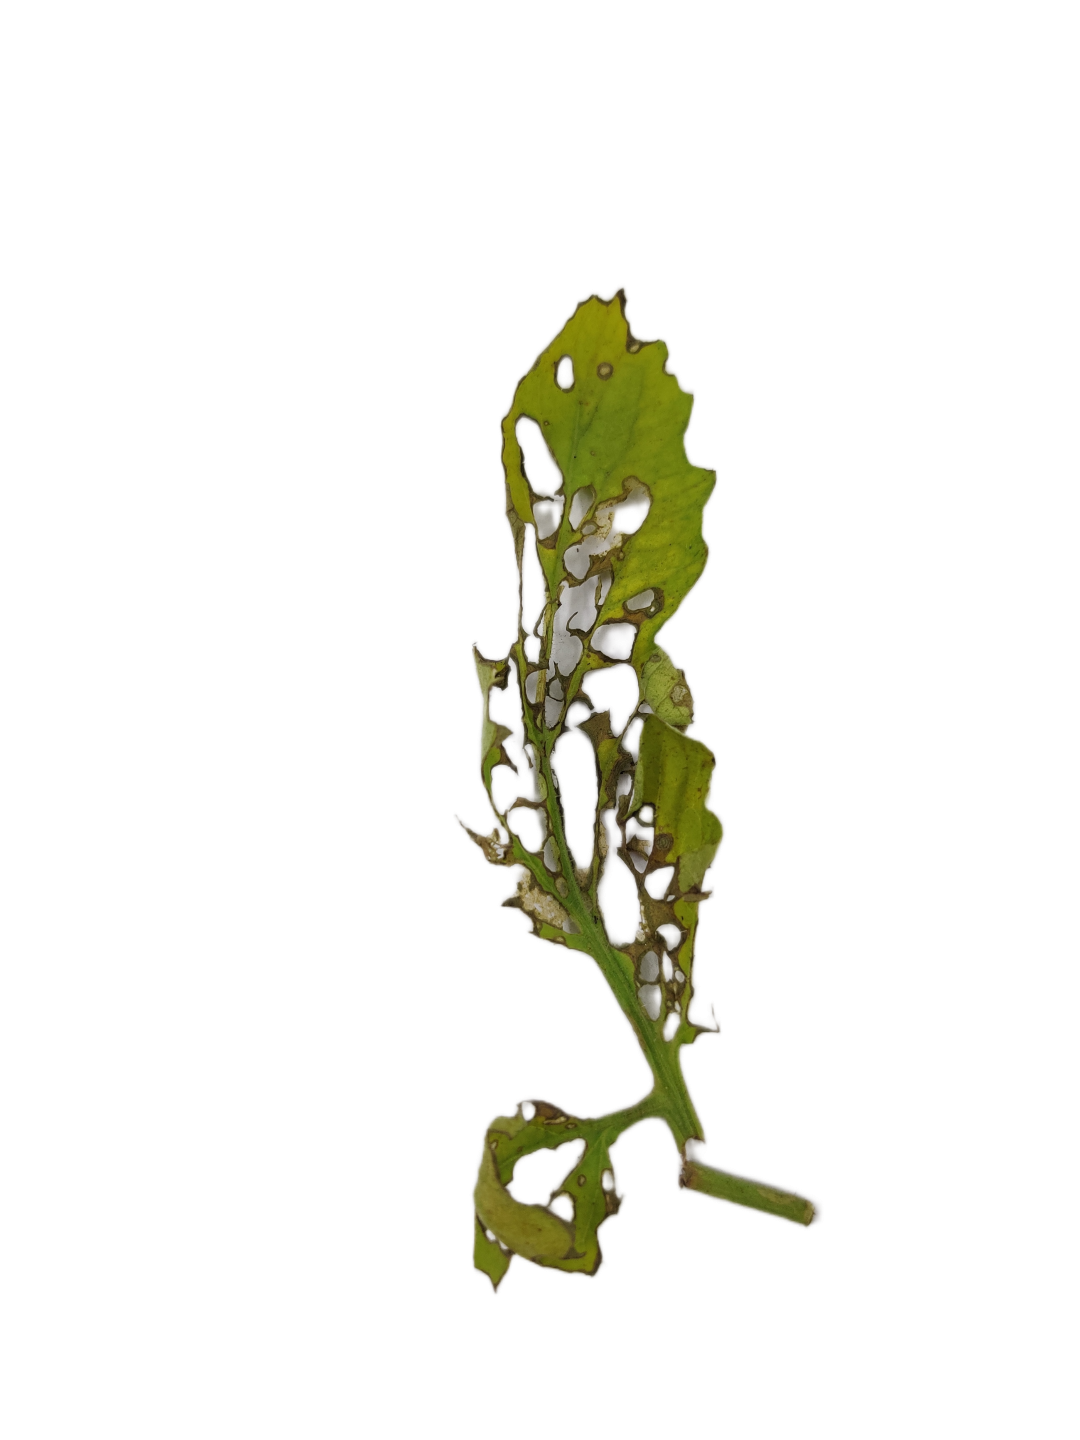
Crop: Tomato
Label: White_spot